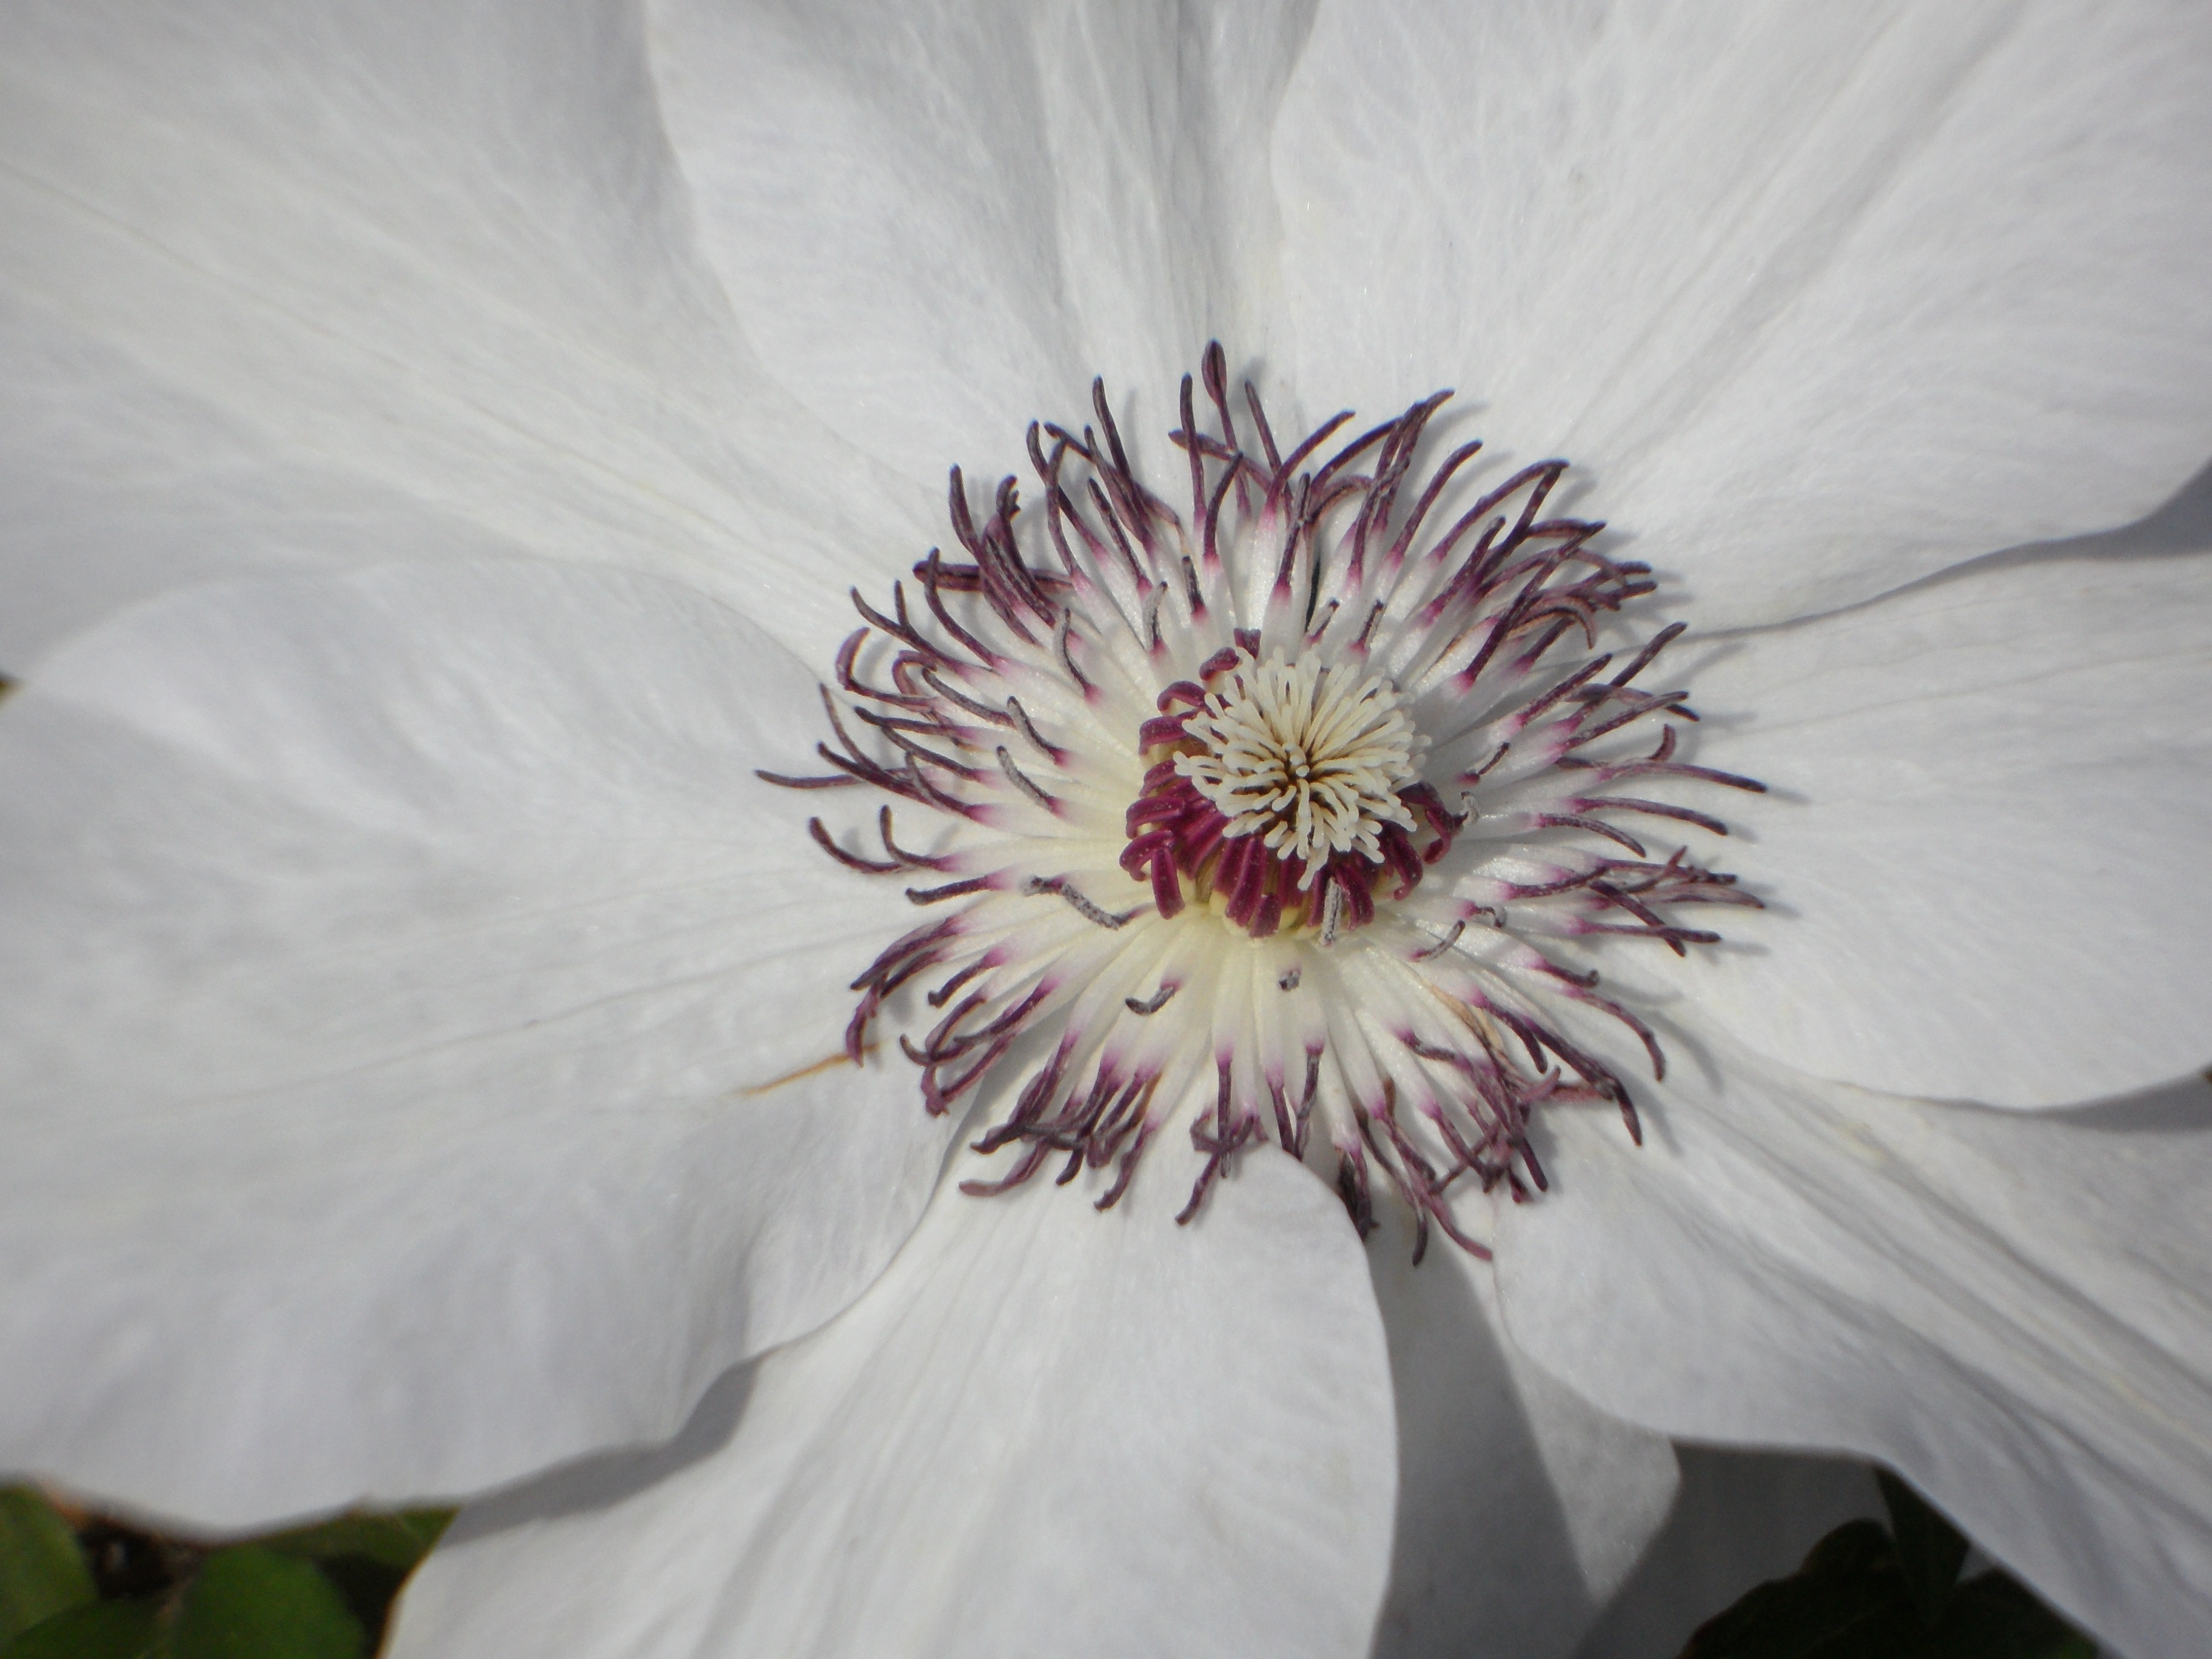
blossom, plant, white, flower, petal, bloom, botany, close, flora, close up, clematis, peony, macro photography, flowering plant, land plant